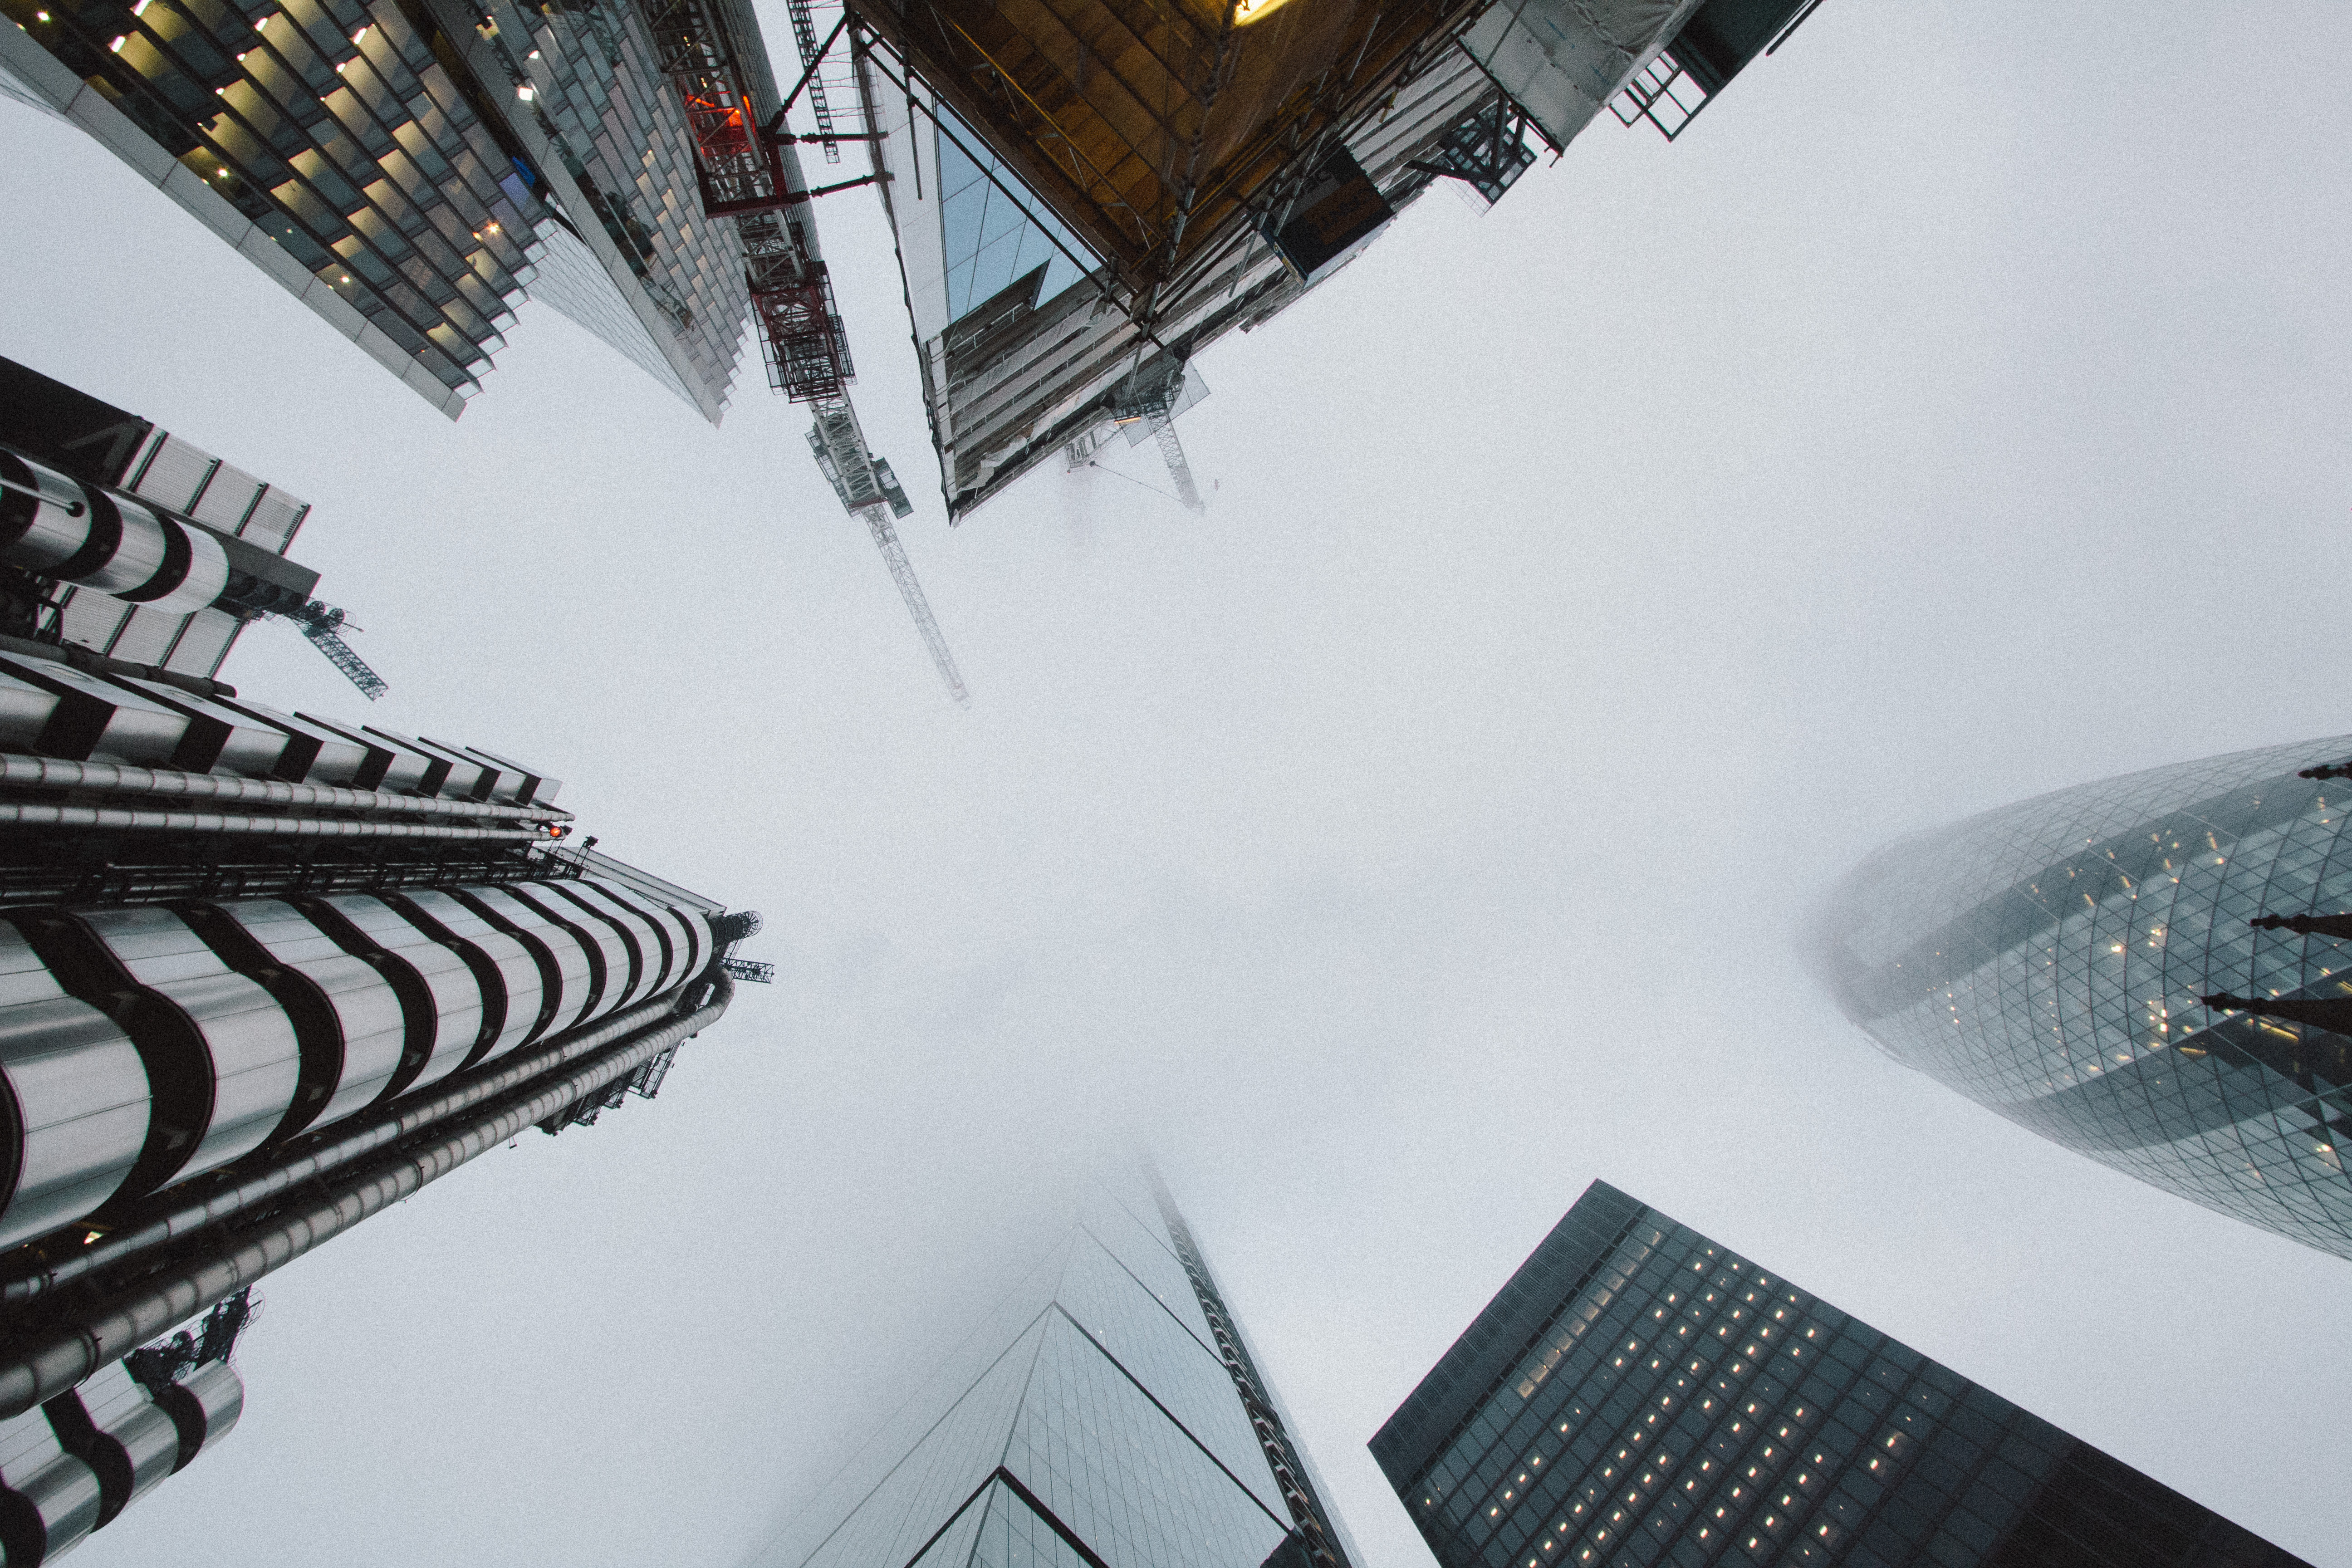
snow, winter, cloud, architecture, building, skyscraper, weather, season, stadium, tower block, sky scraper, london, atmosphere of earth, sport venue